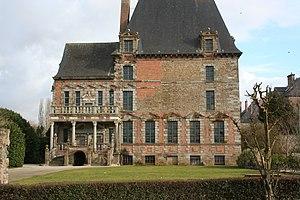
Château des Montgommery, Ducey, Manche, France Camera location48°